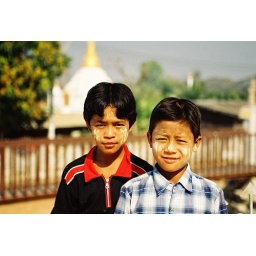
Two boys wearing thanakha face paint smile at Myikyaungon temple in Myawadi, BurmaAround Burma